Club sandwich

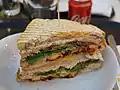

A club sandwich or clubhouse sandwich, is a three-layer sandwich consisting of three slices of bread (traditionally toasted), sliced cooked poultry, fried bacon, lettuce, tomato, and mayonnaise. It is often cut diagonally into quarters or halves and held together by cocktail sticks.